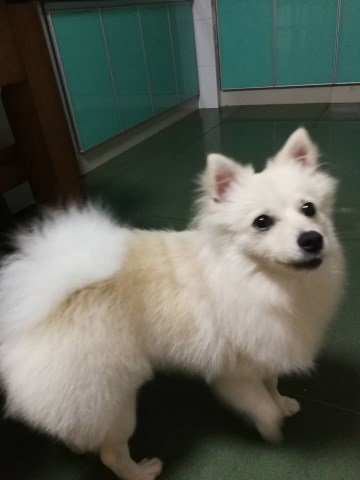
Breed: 1936-n000005-Pomeranian